Killycluggin

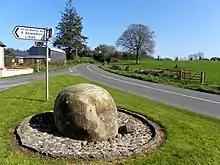
Killycluggin Stone

Killycluggin is a townland in the civil parish of Templeport, County Cavan, Ireland. It lies in the Roman Catholic parish area of Templeport and the barony of Tullyhaw.